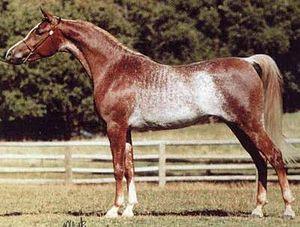
La robe pie est, dans le domaine de l'hippologie, une couleur de robe du cheval avec de nombreuses taches blanches séparées d'une autre couleur plus foncée. Elle est traditionnellement associée aux chevaux des Amérindiens, qui choisissaient plus volontiers des montures colorées par opposition aux montures des colons, souvent de robe unie. Plusieurs races équines sont sélectionnées sur ces couleurs, telles que le Paint Horse et le Pintabian. La robe pie est également fréquente chez le Gypsy Vanner, le Clydesdale, et certains poneys. Elle se décline en de nombreuses variantes, qui sont le tobiano, l’overo, le tovero, le sabino, le rabicano et le balzan. La génétique de la robe pie est différente de celle de la robe tachetée.
Rabicano est une couleur particulière de robe du cheval, caractérisée des poils blancs sur les flancs et la queue. C'est aussi le nom du gène responsable de cette couleur.
Le cheval arabe et le pur-sang arabe, lignée pure élevée principalement par les Bédouins, forment une race chevaline de selle originaire du Moyen-Orient. Avec sa tête très typée et son port de queue relevé, le pur-sang arabe fait partie des races les plus facilement identifiables. Il est souvent cité comme le « plus beau cheval du monde ». C'est aussi l'une des races les plus anciennes qui soient, des fouilles archéologiques ayant prouvé que des chevaux caspiens, très proches physiquement de l'arabe, vivaient en Mésopotamie dès la plus haute Antiquité. Au cours de l'histoire, les chevaux arabes ont quitté leur Moyen-Orient natal pour gagner d'autres régions à l'occasion de guerres ou d'échanges commerciaux. Ils sont utilisés en croisement pour apporter de la vitesse, de l'endurance, de l'élégance et des os solides aux autres races de chevaux. On trouve désormais des arabes dans les courants de sang de la plupart des élevages modernes de chevaux de selle.